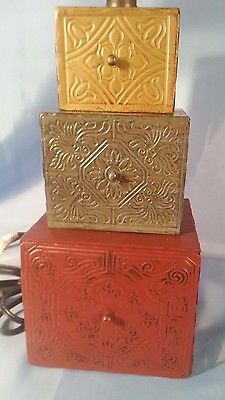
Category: lamp